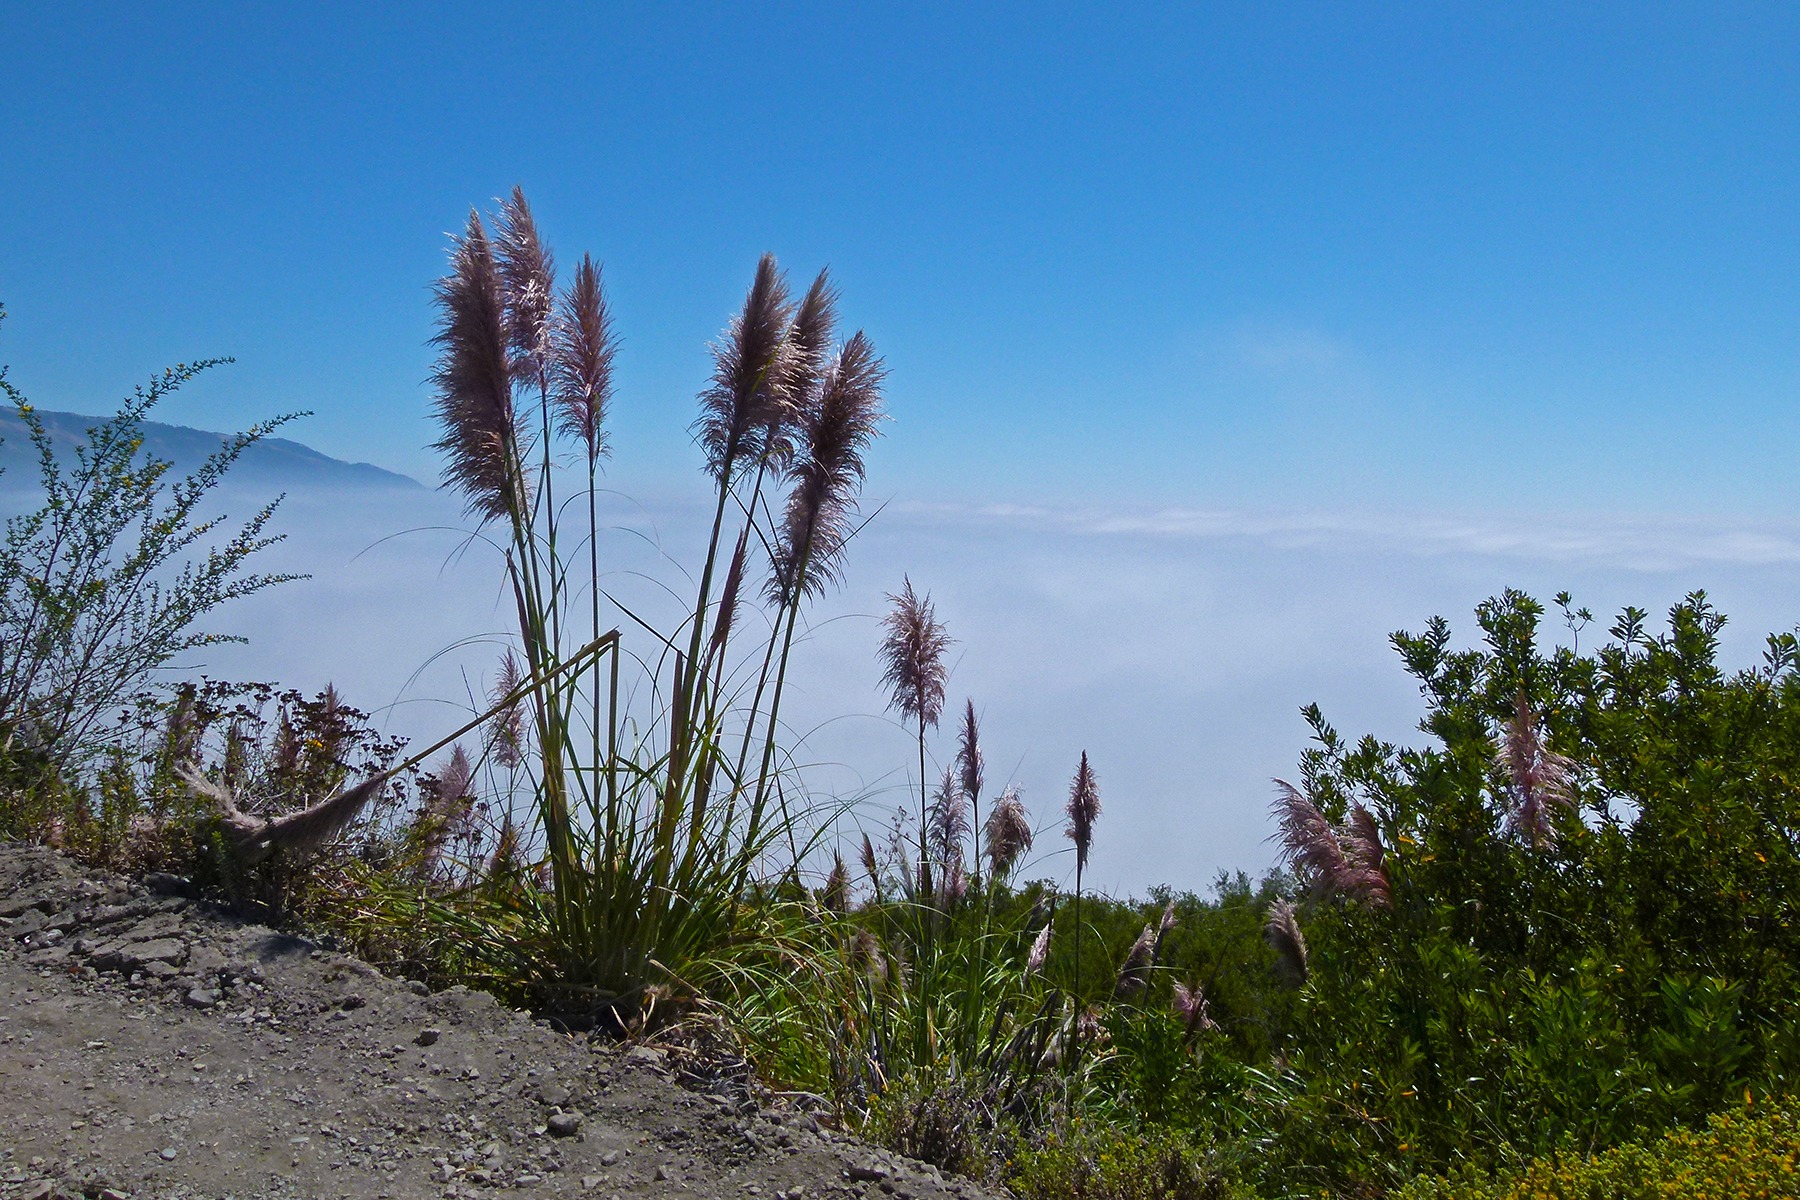
landscape, sea, coast, tree, nature, grass, horizon, wilderness, mountain, plant, sky, fog, field, prairie, hill, flower, wind, soil, flora, ridge, plants, spikes, weeds, habitat, ecosystem, inflorescence, flowering plant, natural environment, grass family, woody plant, land plant, arecales